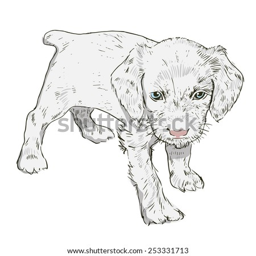
little puppy on a white background .